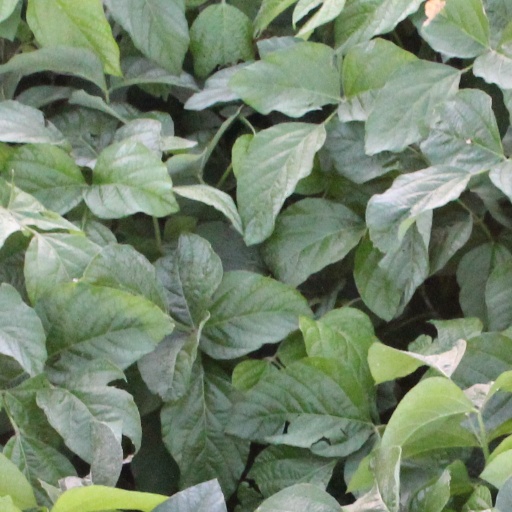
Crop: soybean